Almost Brothers

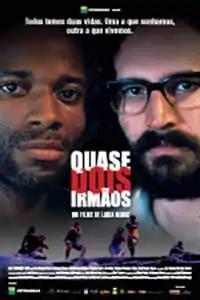
Theatrical release poster

Almost Brothers is a 2004 Brazilian film. It was directed by Lúcia Murat and written by Murat and Paulo Lins. Switching back and forth in time between the 1970s and the 2000s, the film follows the friendship between a middle-class left-wing political activist and a criminal from Rio de Janeiro's favelas.